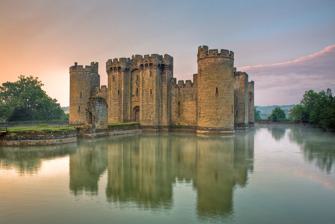
Building: Bodiam Castle
Country: United Kingdom
Year built: 1385
14th century moated castle near Robertsbridge in East Sussex , England Not to be confused with Boddam Castle . Bodiam Castle Robertsbridge , East Sussex Bodiam Castle Coordinates 51°00′08″N 0°32′37″E / 51.0023°N 0.5435°E / 51.0023; 0.5435 Grid reference grid reference TQ785256 Site information Owner National Trust Condition Ruins Site history Built by Sir Edward Dalyngrigge Materials Sandscript stone Demolished Post English Civil War Battles/wars English Civil War Events Listed Building – Grade I Official name Bodiam Castle Designated 3 August 1961 Reference no. 1044134 Bodiam Castle ( / ˈ b oʊ d i ə m / ) is a 14th-century moated castle near Robertsbridge in East Sussex, England. It was built in 1385 by Sir Edward Dalyngrigge , a former knight of Edward III , with the permission of Richard II , ostensibly to defend the area against French invasion during the Hundred Years' War . Of quadrangular plan , Bodiam Castle has no keep , having its various chambers built around the outer defensive walls and inner courts. Its corners and entrance are marked by towers, and topped by crenellations . Its structure, details and situation in an artificial watery landscape indicate that display was an important aspect of the castle's design as well as defence. It was the home of the Dalyngrigge family and the centre of the manor of Bodiam . Possession of Bodiam Castle passed through several generations of Dalyngrigges, until their line became extinct, when the castle passed by marriage to the Lewknor family. During the Wars of the Roses , Sir Thomas Lewknor supported the House of Lancaster , and when Richard III of the House of York became king in 1483, a force was despatched to besiege Bodiam Castle. It is unrecorded whether the siege went ahead, but it is thought that Bodiam was surrendered without much resistance. The castle was confiscated, but returned to the Lewknors when Henry VII of the House of Tudor became king in 1485. Descendants of the Lewknors owned the castle until at least the 16th century. By the start of the English Civil War in 1641, Bodiam Castle was in the possession of John Tufton, 2nd Earl of Thanet . He supported the Royalist cause, and sold the castle to help pay fines levied against him by Parliament. The castle was subsequently dismantled, and was left as a picturesque ruin until its purchase by John Fuller in 1829. Under his auspices, the castle was partially restored before being sold to George Cubitt, 1st Baron Ashcombe , and later to Lord Curzon , both of whom undertook further restoration work. The castle is protected as a Grade I listed building and Scheduled Monument . It has been owned by the National Trust since 1925, donated by Lord Curzon on his death, and is open to the public. Background A 15th-century depiction of the killing of Wat Tyler , leader of the Peasants' Revolt in 1381. Edward Dalyngrigge helped Richard II put down the revolt. Edward Dalyngrigge was a younger son and thus deprived of his father's estates through the practice of primogeniture , hence he had to make his own fortunes. By 1378, he owned the manor of Bodiam by marrying into a land-owning family . From 1379 to 1388, Dalyngrigge was a Knight of the Shire for Sussex and one of the most influential people in the county. By the time he applied to the king for a licence to crenellate (build a castle), the Hundred Years' War had been fought between England and France for nearly 50 years. Edward III of England (reigned 1327–1377) pressed his claim for the French throne and secured the territories of Aquitaine and Calais . Dalyngrigge was one of many Englishmen who travelled to France to seek their fortune as members of Free Companies – groups of mercenaries who fought for the highest bidder. He left for France in 1367 and journeyed with Lionel, Duke of Clarence , son of Edward III. After fighting under Richard Fitzalan, 3rd Earl of Arundel , Dalyngrigge joined the company of Sir Robert Knolles , a notorious commander who was reputed to have made 100,000 gold crowns as a mercenary from pillage and plunder. It was as a member of the Free Companies that Dalyngrigge raised the money to build Bodiam Castle; he returned to England in 1377. The Treaty of Bruges (1375) ensured peace for two years, but after it expired, fighting resumed between England and France. In 1377 Edward III was succeeded by Richard II . During the war, England and France struggled for control of the English Channel , with raids on both coasts. With the renewed hostilities, Parliament voted that money should be spent on defending and fortifying England's south coast, and defences were erected in Kent in anticipation of a French invasion. There was internal unrest as well as external threats, and Dalyngrigge was involved in suppressing the Peasants' Revolt of 1381. The manor of Bodiam was granted a charter in 1383 permitting a weekly market and an annual fair to be held. In 1385, a fleet of 1,200 ships – variously cogs , barges, and galleys – gathered across the English Channel at Sluys , Flanders; the population of southern England was in a state of panic. Later in the year, Edward Dalyngrigge was granted a licence to fortify his manor house . Construction and use Know that of our special grace we have granted and given licence on behalf of ourselves and our heirs, so far as in us lies, to our beloved and faithful Edward Dalyngrigge Knight, that he may strengthen with a wall of stone and lime, and crenellate and may construct and make into a Castle his manor house of Bodiam, near the sea, in the County of Sussex, for the defence of the adjacent country, and the resistance to our enemies ... In witness of which etc. The King at Westminster 20 October. — Excerpt from the licence to crenellate allowing Edward Dalyngrigge to build a castle from the Patent Rolls of 1385–89 Dalyngrigge's licence from Richard II permitted him to refortify his existing manor house, but instead he chose a fresh site to build a castle on. Construction was completed in one phase, and most of the castle is in the same architectural style. Archaeologist David Thackray has deduced from this that Bodiam Castle was built quickly, probably because of the threat from the French. Stone castles were usually time-consuming and expensive to build, often costing thousands of pounds. Dalyngrigge was Captain of the port of Brest in France from 1386 to 1387, and as a result was probably absent for the first years of the castle's construction. It replaced the old manor house as Dalyngrigge's main residence and the administrative centre of the manor. It is not recorded when Bodiam Castle was completed, but Thackray suggests that it was before 1392; Dalyngrigge did not have long to spend in the completed castle, as he was dead by 1395. Bodiam Castle was built on a fresh site. Danlyngrigge's estates, including the castle, were inherited by his son, John Dalyngrigge. Like his father, John enjoyed the favour of the King and was described as the "King's Knight"; in 1400 he was granted an annual allowance of 100 marks by the King. He died on 27 September 1408, leaving a will by which his property passed to his widow Alice during her lifetime. Since they had no children, at Alice's death (which occurred in 1442) it was to pass to John's cousin Richard Dallingrigge, son of Edward's brother Walter. Upon Richard's death without issue in 1470, his brother William having died before him, he left the estates to Sir Roger Lewknor, son of Richard's sister Phillippe Dallingridge. (Phillippe had married Sir Thomas Lewknor of Horsted Keynes before 1417, and died in 1421; Sir Thomas, who made a second marriage, died in 1452.) By this means, Bodiam Castle passed from the Dallingrigge into the Lewknor family. Sir Thomas Lewknor, son of Sir Roger, was a supporter of the House of Lancaster during the Wars of the Roses , which began in 1455. When Richard of the House of York ascended to the throne as Richard III in 1483, Lewknor was accused of treason and of raising men-at-arms in southeast England. In November 1483, Lewknor's uncle and Thomas Howard , the Earl of Surrey , were given permission to levy men and besiege Bodiam Castle, where Lewknor was based. It is not recorded whether the siege went ahead, and Thackray suggests that Lewknor surrendered without much resistance. His property was confiscated, and Nicholas Rigby was made constable of the castle. On Henry VII 's accession to the English throne the attainder was revoked, and Bodiam Castle was returned to Lewknor. However, not all the surrounding land was returned to the family until 1542. Possession of Bodiam Castle passed through several generations of the Lewknor family. Although the inheritance of the castle can be traced through the 16th and 17th centuries, there is little to indicate how it was used in this period, or if the family spent much time in it. Following the death of Sir Roger Lewknor in 1543, his estates were divided among his descendants, and the castle and manor were split. John Levett of Salehurst purchased the castle in 1588. In 1623, most of the estates of Bodiam were bought by Sir Nicholas Tufton , later Earl of Thanet . His son, John Tufton, 2nd Earl of Thanet , inherited Nicholas's property on his father's death in 1631; it was John Tufton who reunited possession of castle and manor when he bought Bodiam Castle in 1639. John Tufton was a supporter of the Royalist cause during the English Civil War , and led an attack on Lewes , and was involved in a Royalist defeat at Haywards Heath . Parliament confiscated some of his lands in 1643, and more in 1644, as well as fining him £9,000 (£2,000,000 today). To help pay his fine, Tufton sold Bodiam Castle for £6,000 (£1,300,000 today) in March 1644 to Nathaniel Powell, a Parliamentarian . Picturesque ruins Engraving of 1737 by Samuel and Nathaniel Buck , showing Bodiam Castle from the northeast After the Civil War, Powell was made a baronet by Charles II . Although it is unrecorded when Bodiam Castle was dismantled ( slighted ), it was probably after it was bought by Powell. During and after the Civil War, many castles were slighted to prevent them from being reused. Not all were destroyed completely, and in some cases care was taken not to unnecessarily deface the structure. At Bodiam, it was deemed sufficient to dismantle the barbican , the bridges, and the buildings inside the castle. When Nathaniel Powell died in 1674 or 1675, Bodiam Castle was passed on to his son, also called Nathaniel. After the second Nathaniel, the castle came into the possession of Elizabeth Clitherow, his daughter-in-law. In 1722 Sir Thomas Webster bought the castle. For over a century, Bodiam Castle and its associated manor descended through the Webster family . It was in this period that the site became popular as an early kind of tourist attraction because of its connection with the medieval period. The first drawings of Bodiam Castle date from the mid-18th century, when it was depicted as a ruin overgrown with ivy. Ruins and medieval buildings such as Bodiam Castle served as an inspiration for the revival in Gothic architecture and the renovation of old structures. Sir Godfrey Webster, 5th Baronet began looking for buyers for the castle in 1815, and in 1829 he finally managed to sell it and 24 acres (10 ha) of the surrounding land to John 'Mad Jack' Fuller for £3,000 (£330,000 today). Fuller repaired one of the towers, added new gates to the site, and removed a cottage which had been built within the castle in the 18th century; he is thought to have bought the castle to prevent the Webster family from dismantling it and reusing its materials. George Cubitt , later Baron Ashcombe , purchased the castle and its 24 acres (9.7 ha) from Fuller's grandson in 1849, for over £5,000 (£660,000 today). Cubitt continued the renovations that Fuller started. He commissioned the first detailed survey of Bodiam Castle in 1864, and undertook repairs to the tower at the southwest corner of the site, which had almost entirely collapsed. Because there was then a fashion for ruins covered in ivy, the vegetation was not removed despite its detrimental effect on the masonry, and the trees which had taken root in the courtyard were left. Lord Curzon decided that "so rare a treasure [as Bodiam Castle] should neither be lost to our country nor desecrated by irreverent hands". Curzon made enquiries about buying the castle, but Cubitt did not wish to sell. However, after Cubitt's death, Curzon was able to make a deal with Cubitt's son, and he bought Bodiam Castle and its lands in 1916. Curzon began a programme of investigation at Bodiam in 1919, and with architect William Weir restored parts of the castle. The moat, on average about 5 ft (1.5 m) deep but 7 ft (2.1 m) deep in the southeast corner, was drained and 3 ft (0.9 m) of mud and silt removed; during excavations the original footings of the bridges to the castle were discovered. Nearby hedges and fences were removed to provide an unobscured view of the castle. There were excavations in the interior, and a well was discovered in the basement of the southwest tower. Vegetation was cleared, stonework repaired, and the original floor level re-established throughout the castle. A cottage was built to provide a museum to display the finds from the excavations and a home for a caretaker. Bodiam Castle was given to the National Trust in 1925. The National Trust continued the restoration work, and added new roofs to the towers and gatehouse. Excavations were resumed in 1970, and the moat was once again drained. Bodiam Castle was used in Monty Python and the Holy Grail (1975) in an establishing shot identifying it as "Swamp Castle" in the "Tale of Sir Lancelot" sequence. It had previously been used for the filming of Camelot , an episode of The Goodies broadcast in 1973. It was later the filming location for the Doctor Who serial The King's Demons , broadcast in 1983, and was used again in the revived series for the 2014 episode Robot of Sherwood . The Royal Commission on the Historical Monuments of England carried out a survey of the earthworks surrounding Bodiam Castle in 1990. In the 1990s, Bodiam Castle was at the centre of a debate in castle studies over the balance between militaristic and social interpretations of such sites. The arguments focused on elements such as the apparent strength of the defences – such as the imposing moat  – and elements of display. It has been suggested that the moat could have been drained in a day because the embankment surrounding it was not substantial, and that as such it did not pose a serious obstacle to an attacker. Also, the large windows in the castle's exterior were defensive weak points. The castle is a Scheduled Monument , which means it is a "nationally important" historic building and archaeological site which has been given protection against unauthorised change. It is also a Grade I listed building , and recognised as an internationally important structure. Today the castle is open to the public, and according to figures released by the Association of Leading Visitor Attractions, nearly 175,598 people visited in 2017. In the opinion of historian Charles Coulson, Bodiam "represents the popular ideal of a medieval castle". Architecture Location and landscape The approach to the castle, intended to increase its aesthetic appeal. The castle's location was ostensibly chosen to protect England's south coast from raids by the French. A landscape survey by the Royal Commission for Historic Monuments concluded that if this were the case, then Bodiam Castle was unusually sited, as it is far from the medieval coastline. The area surrounding Bodiam Castle was landscaped when the castle was built, to increase its aesthetic appeal. Archaeologists Oliver Creighton and Robert Higham have described Bodiam as one of the best examples of landscaping to emphasise a castle. The water features were originally extensive, but only the moat survives, along with the earthworks left over from its construction. Roughly rectangular, the moat is supplied by several springs, some of them within it, which made it difficult to drain during the excavations of the 1930s. A moat can prevent attackers from gaining access to the base of a castle's walls, but in the case of Bodiam it also had the effect of making the castle appear larger and more impressive by isolating it in its landscape. The moat is now regarded more as an ornamental feature than a defence. The approach to the castle through the moat and satellite ponds was indirect, giving visitors time to view the castle in its intended splendour. Military historian Cathcart King describes the approach as formidable, and considers it the equal of the 13th-century castles of Edward I in Wales , such as Caerphilly Castle . The castle sits roughly in the middle of the moat. The postern gate at the rear would have been connected to the moat's south bank by a drawbridge and a long timber bridge. The main entrance on the north side of the castle is today connected to the north bank by a wooden bridge, but the original route would have included two bridges: one from the main entrance to an island in the moat, and another connecting the island to the west bank. For the most part the bridge was static, apart from the section closest to the west bank, which would have been a drawbridge. The island in the moat is called the Octagon, and excavations on it have uncovered a garderobe (toilet), suggesting that there may have been a guard on the island, although it is unclear to what extent it was fortified. The Octagon was connected to a barbican by a bridge, probably a drawbridge. The castle's 28 toilets drained directly into the moat, which in the words of archaeologist Matthew Johnson would have been effectively an "open sewer". Exterior and entrance The main gatehouse of Bodiam Castle with the barbican in front and the Octagon in front of that A quadrangular castle , Bodiam is roughly square-shaped. This type of castle, with a central courtyard and buildings against the curtain wall , was characteristic of castle architecture in the 14th century. Bodiam Castle has been described by military historian Cathcart King as the most complete surviving example of a quadrangular castle. There are circular towers at each of the four corners, with square central towers in the south, east, and west walls. The main entrance is a twin-towered gatehouse in the north face of the castle. There is a second entrance from the south; the postern gate is through a square tower in the middle of the south wall. The towers are three storeys high, taller than the curtain walls and the buildings in the castle which are two storeys high. Between the Octagon and the main gatehouse in the north wall was a barbican, of which little survives – just a piece of the west wall – although the structure was originally two stories high. The surviving fabric includes a slot for a portcullis for the barbican's north gate, although there are no hinges for gates. The base of a garderobe demonstrates that the second story would have provided space for habitation, probably a guard room. Drawings from the late 18th century show the ground floor of the barbican still standing and includes detail such as vaulting inside the passageway. The gatehouse in the castle's north wall is three storeys high; now reached by a static bridge, it was originally connected to the barbican by a drawbridge. The top of the gatehouse is machicolated , and the approach is overlooked by gun-loops in the gatehouse towers. The gatehouse is the only part of the castle which has gun-loops, and the curtain wall and towers are studded with windows for domestic use rather than military. There are guardrooms on the ground floor and a basement beneath them. The passage would originally have had three wooden portcullises. Above the entrance passage is an arch in the gateway, although it leads nowhere. The ceiling of the passage through the gatehouse into the castle is vaulted and pierced with murder holes . Murder holes were most likely used to drop objects on attackers, similar to machicolations , or to pour water to extinguish fires. Just above the gate, there are three coats of arms carved in relief into the arch; from left to right they are the arms of the Wardeux, Dalyngrigge, and Radynden families. The Wardeux shield was for his wife Elizabeth, and the Radynden shield was for his mother Alice (one of the three daughters of John de Radynden ). Above the arms is a helm bearing a unicorn head crest. Three coats of arms also decorate the postern gate; the central arms is that of Sir Robert Knolles, who Edward Dalyngrigge had fought for in the Hundred Years' War, but those flanking it are blank. Interior Plan of Bodiam Castle. Sections of wall that no longer stand are included: A : Household apartments B : Chapel C : Chamber D : Great chamber E : Lord's hall F : Buttery G : Pantry H : Kitchen I : Retainer's hall J : Retainer's kitchen K : Possible anteroom (on some plans K, L1 and L2 are shown as one room, on some two and others three) L1 : Possible service rooms L2 : Possible stables M : North-east tower N : East tower O : South-east tower P : Postern tower Q : South-west tower R : West tower S : North-west tower (and prison) T : Gatehouse (with guard rooms to left and right) U : Inner causeway V : Outer barbican W : Outer causeway Although the exterior of Bodiam Castle has largely survived, the interior is ruinous. The domestic buildings within the castle lined the curtain walls. However, remains are substantial enough to recreate a plan of the castle. The structure was divided into separate living areas for the lord and his family, high-status guests, the garrisons, and servants. The south range of the castle consisted of the great hall , the kitchens, and associated rooms. The great hall, to the east of the centrally located postern gate, was 24 by 40 feet (7.3 by 12.2 m) and would have been as tall as the curtain wall. To the west of the great hall was the pantry and buttery, linked to the great hall by a screens passage . The three standing arches gave access to different rooms, the pantry, buttery and the kitchen which was at the far west of the south range. This layout was typical of large medieval houses. The great hall was the social centre of the castle, and where the lord would have entertained guests. The buttery and pantry occupied the bottom floor, and above was a room of unknown purpose. The buttery had a cellar and was used to store ale and wine, while the pantry held the supplies for the kitchen. To prevent heat from the cooking fires becoming unbearable, the kitchen was as tall as the curtain walls to provide a large space to absorb the heat. In the southwest tower was a well, from which water would have been drawn for the household. Along the east wall is a chapel, a hall, and an antechamber . To accommodate the chapel, the curtain wall near the northeast corner projects 9 feet (2.7 m) further into the moat than the rest of the wall along the east side. Immediately south of the chapel was the main accommodation for the lord and his family. The buildings were two storeys high and incorporated a basement. The exact layout of the rooms is unclear. Arranged along the west curtain wall was an extra hall and a kitchen; it is not certain what these were used for, although it is probable that these were intended to provide for the household's retainers. The "retainers' hall" had no windows on its west side and would have been relatively dark compared to the great hall. Also, whereas the great hall had a large fireplace, the "retainers' hall" had none. The hall was adjacent to the kitchen, to which it was directly connected, with no screens passage in between. Above the "retainers' hall", which was confined to the ground floor, was a room with no fireplace and of unclear purpose. East of the main gatehouse was a two-storey building with a basement. The basement was likely used for storage while the above two floors provided accommodation. The purpose of the buildings along the west end of the north range is uncertain. The sparse arrangement, with little provision for lighting, has led to suggestions that it was used as stables, however there are no drains which are usually associated with stables. The tower in the northwest corner of the castle had a garderobe and fireplace on each of the three above-ground floors, and there was a basement underneath. See also Bodiam, Eastern Cape , a South African town named after the Castle Castles in Great Britain and Ireland Kenilworth Castle – an elaborate castle noteworthy for its extensive water defences List of castles in England References Footnotes